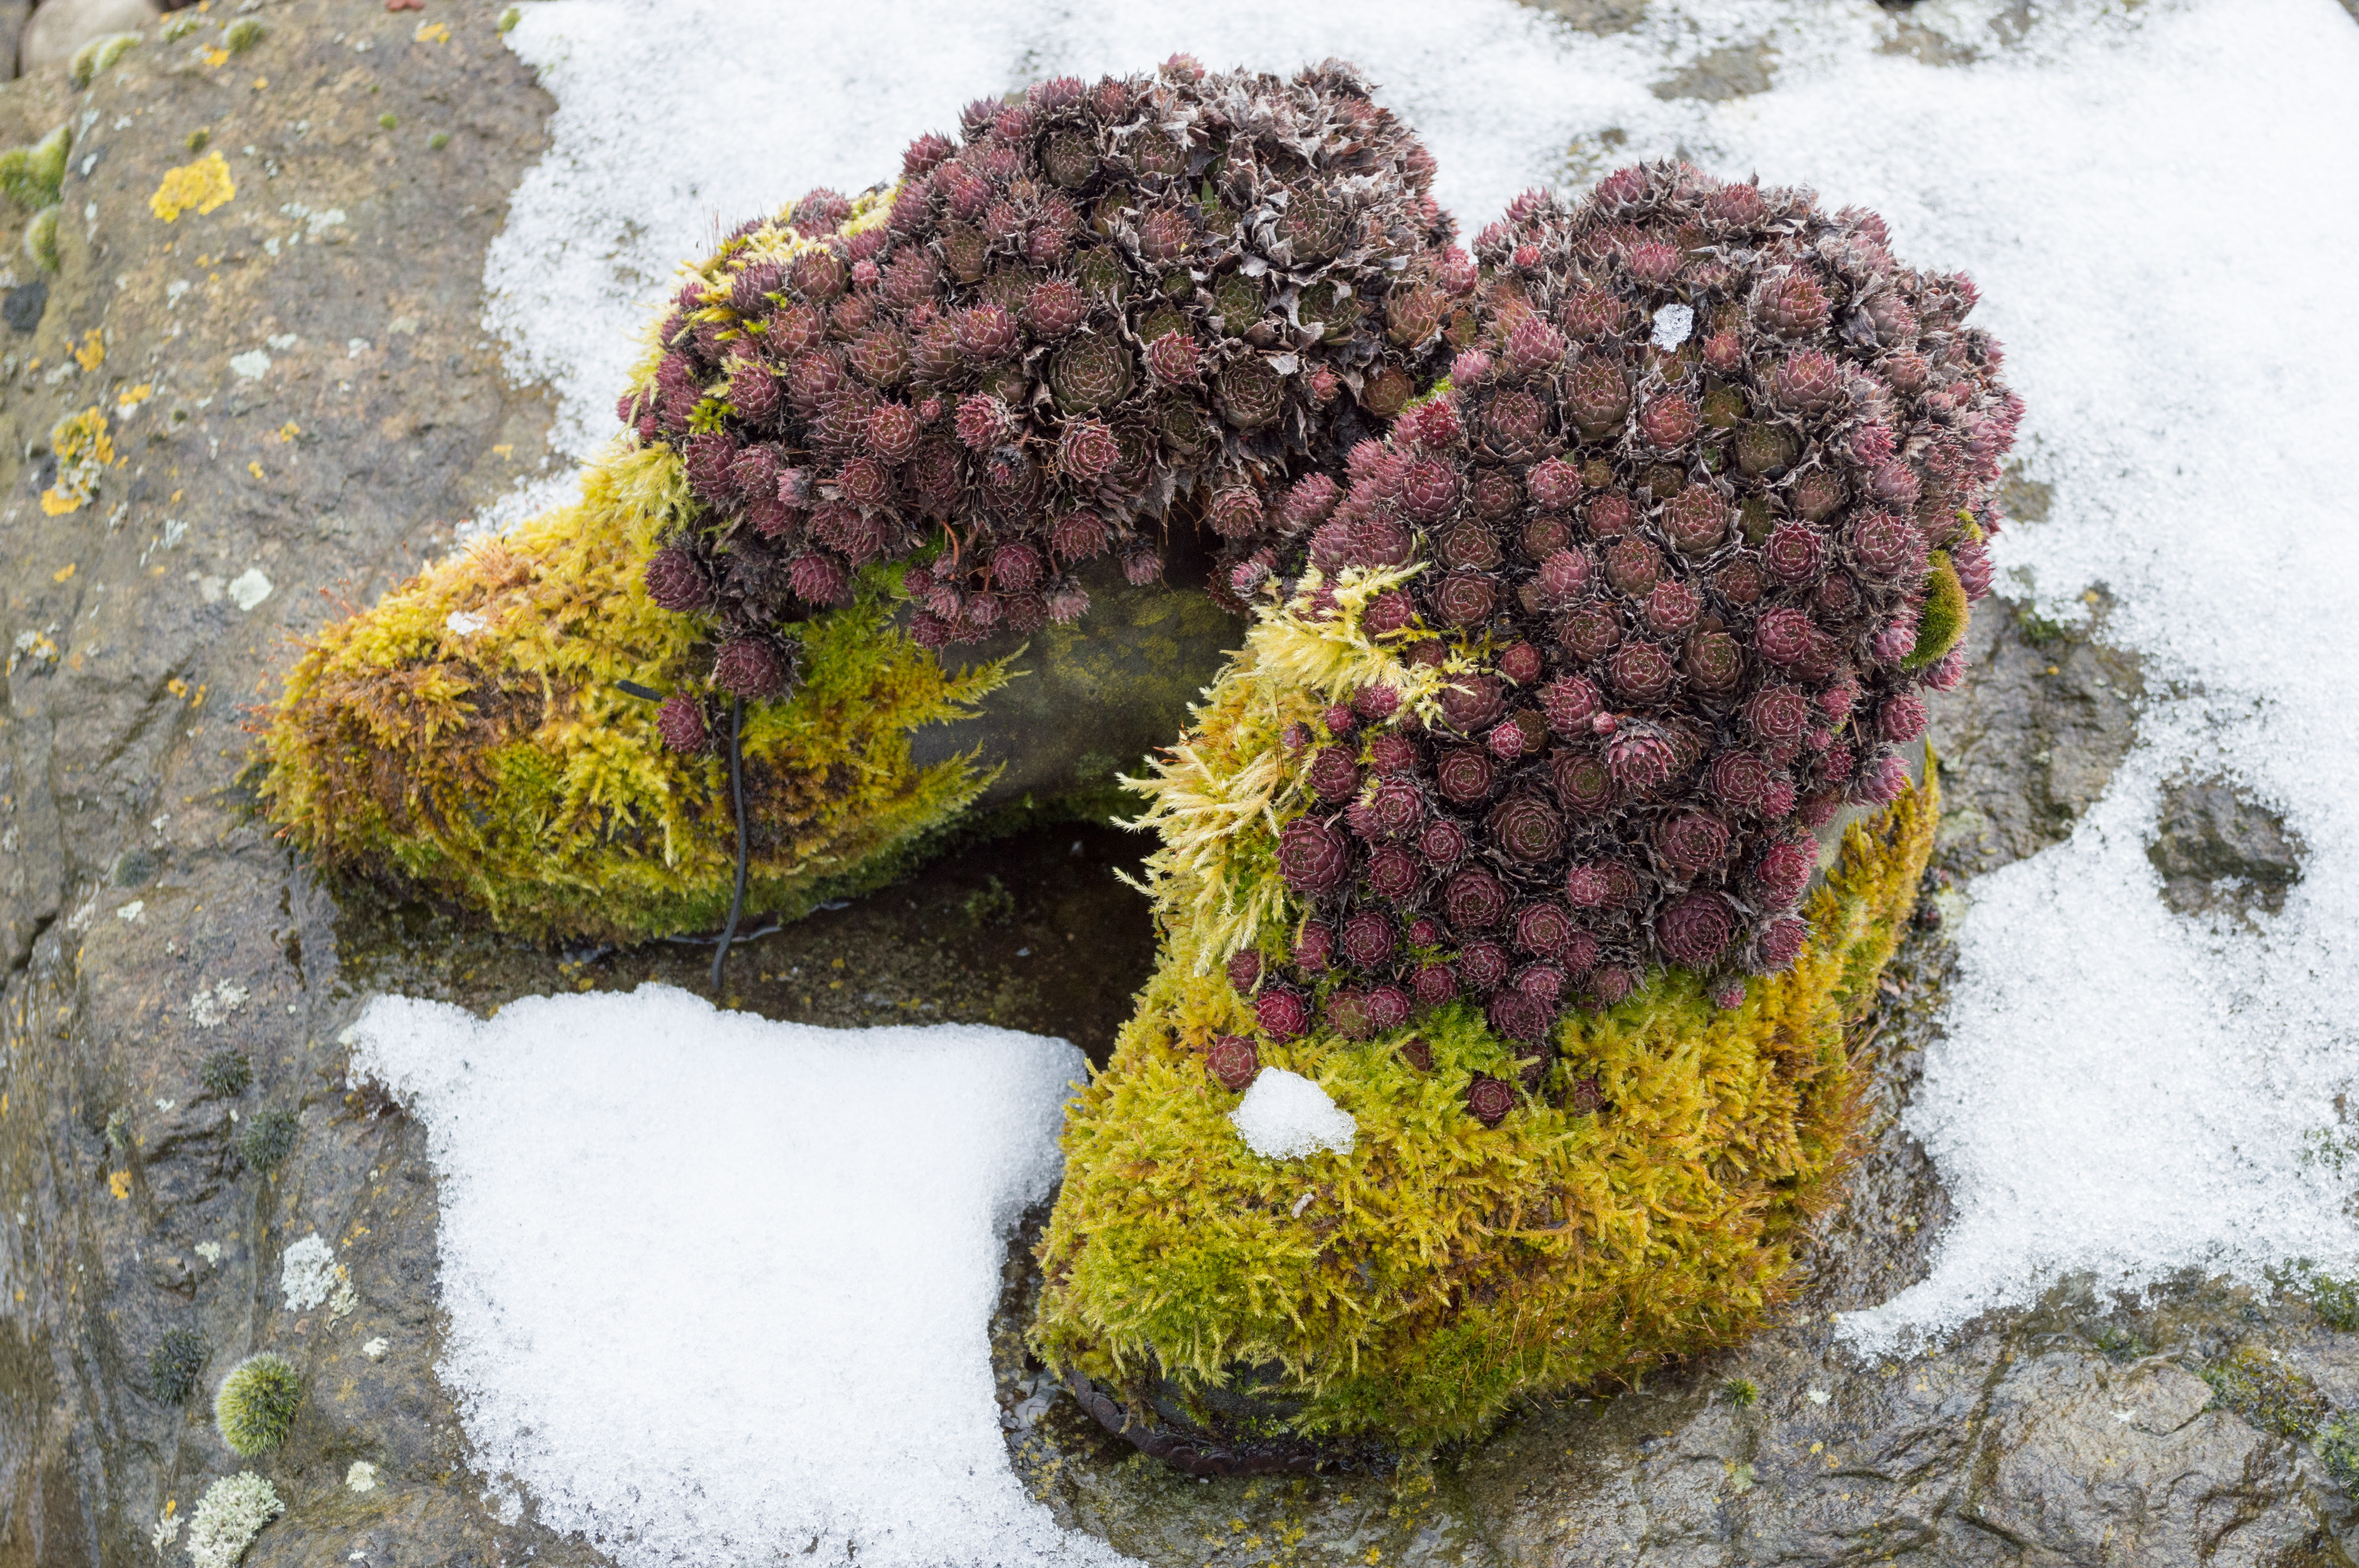
nature, rock, plant, leaf, flower, overgrown, moss, seaweed, soil, botany, flora, shoes, algae, land plant